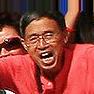
Age: 21